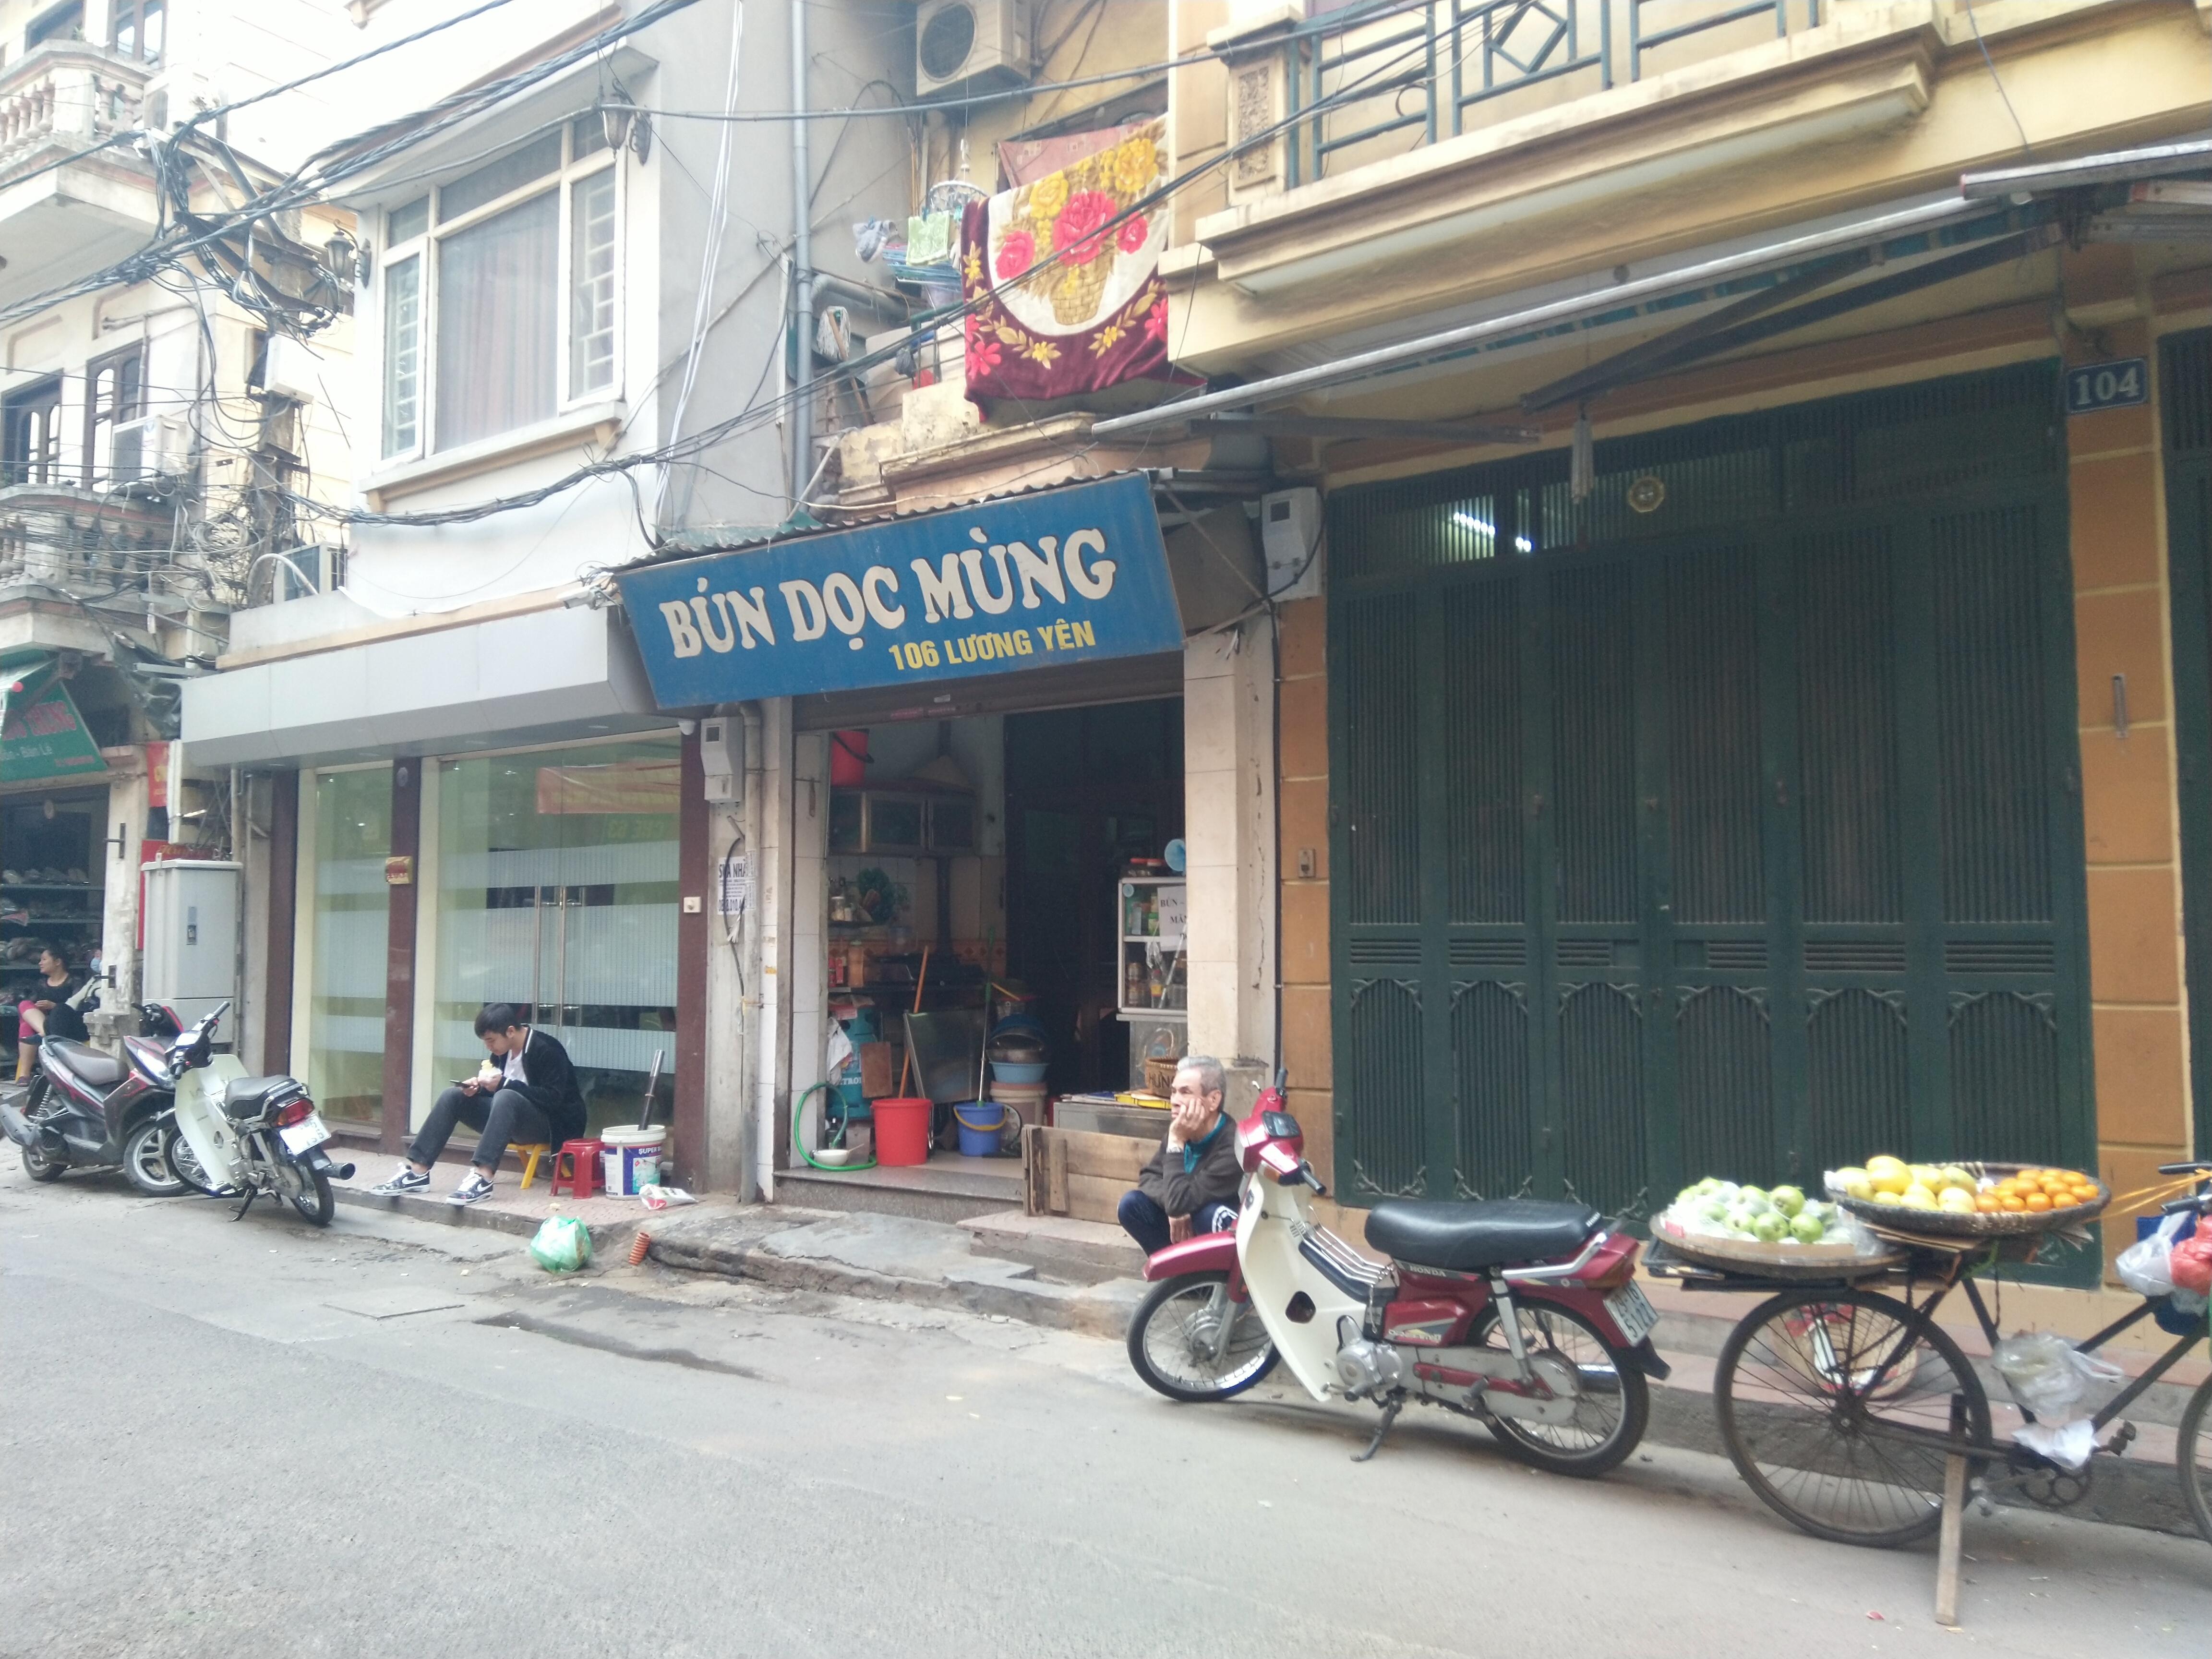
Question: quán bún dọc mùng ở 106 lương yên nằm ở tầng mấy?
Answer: quán bún dọc mùng ở 106 lương yên nằm ở tầng trệt